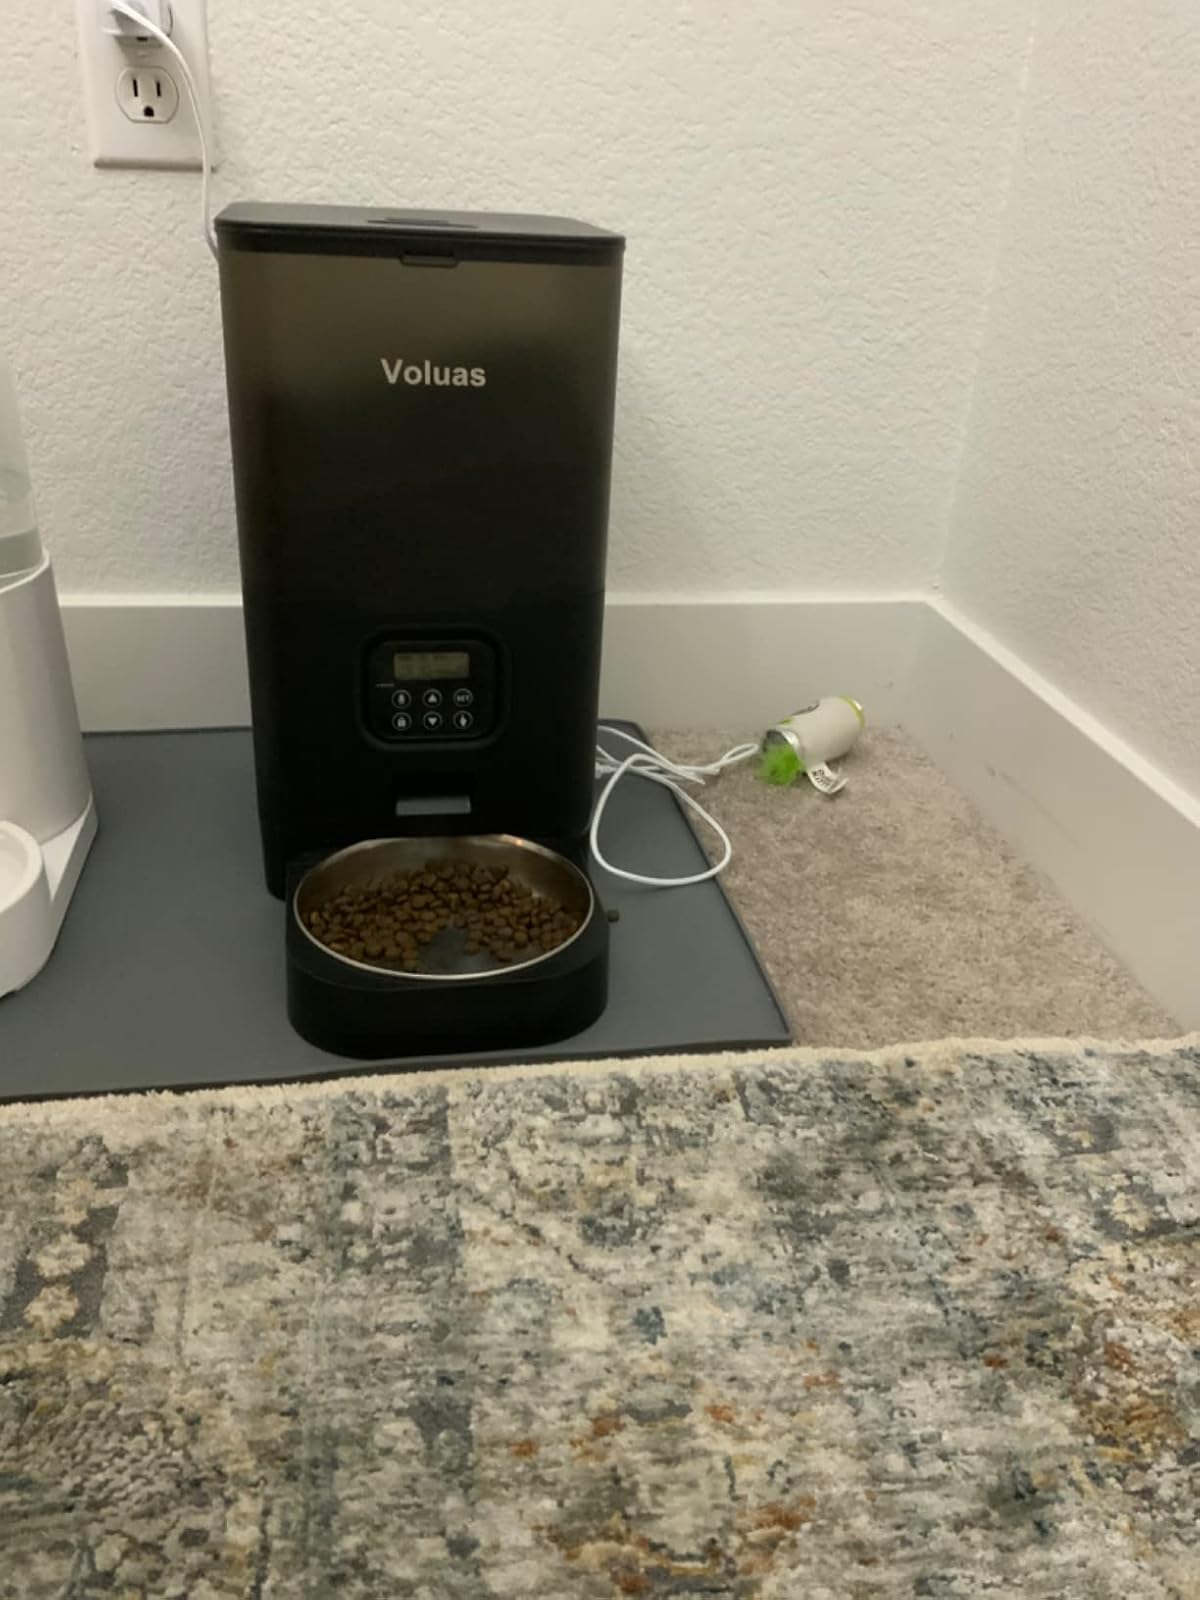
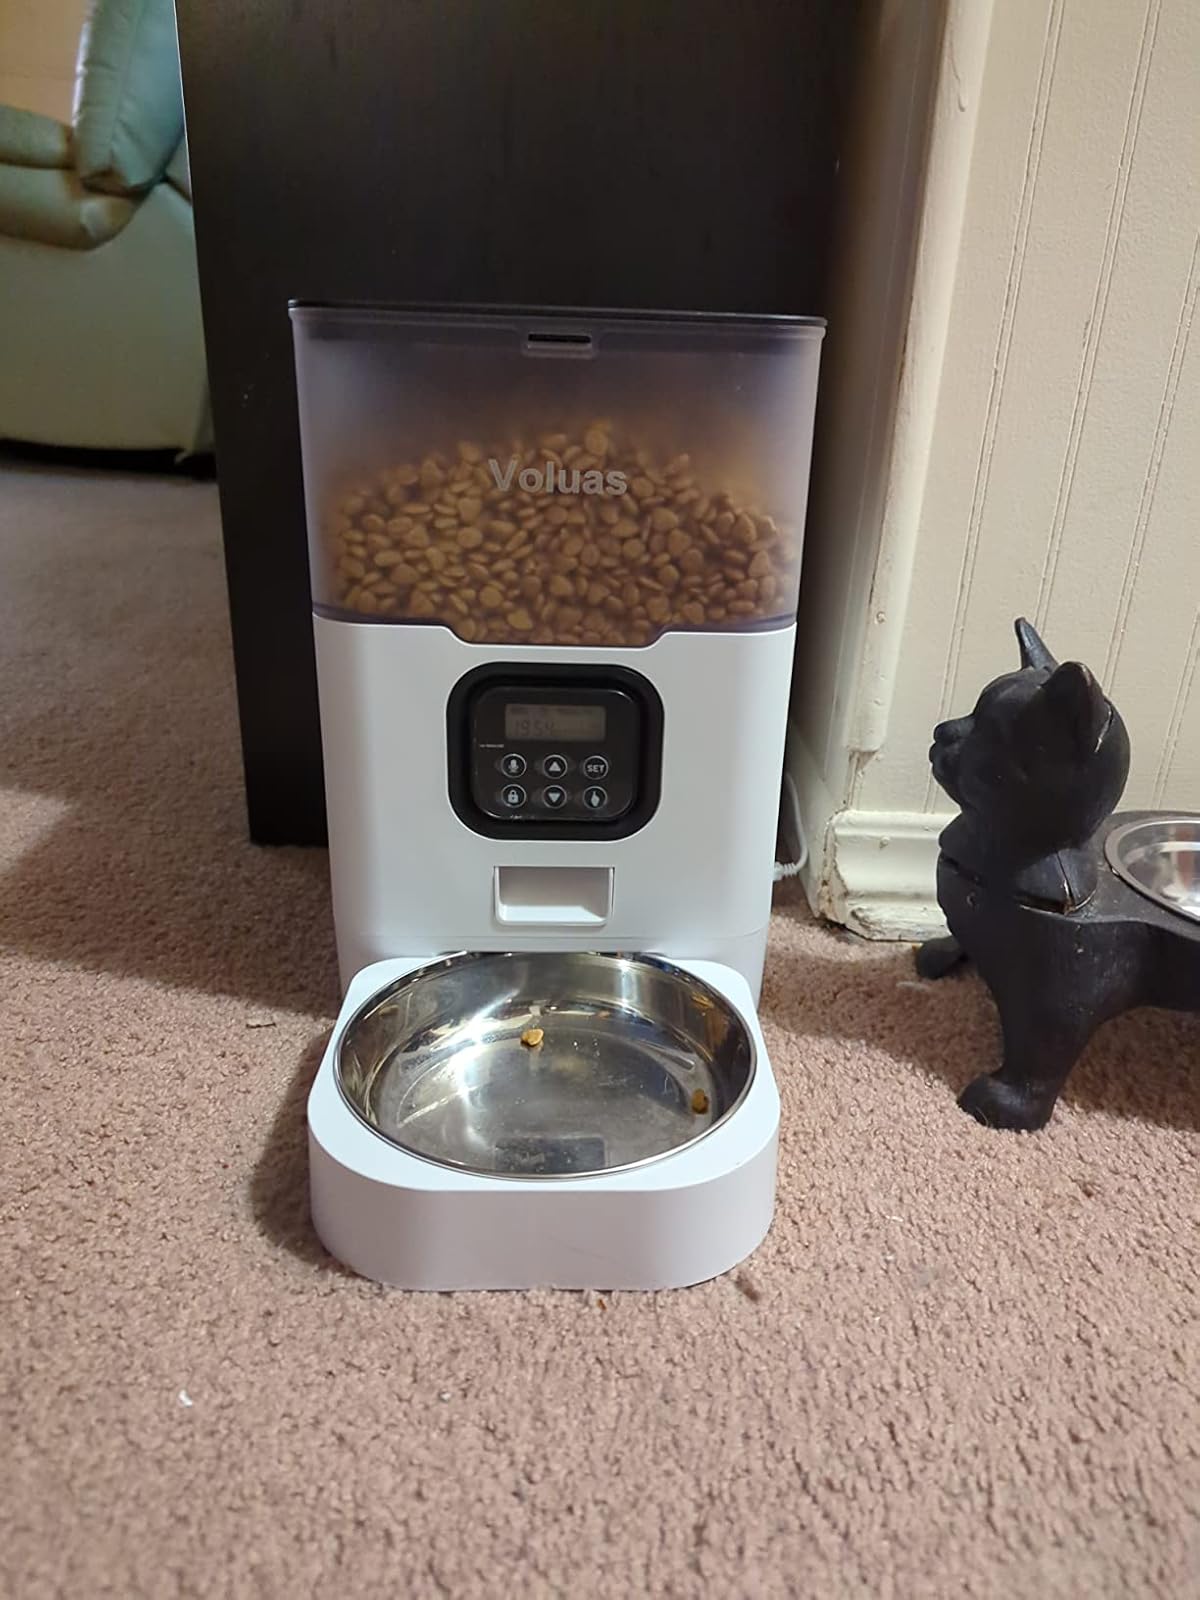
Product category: items_feeder
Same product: no